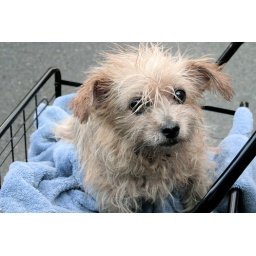
This dog was sitting in a random cart in the middle of Kensington Ave. Calm as can be.